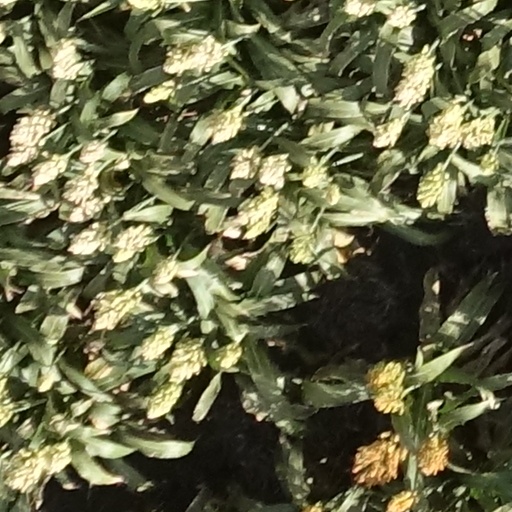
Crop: sorghum